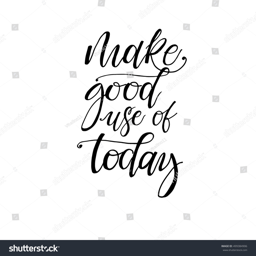
make good use of today motivational phrase .